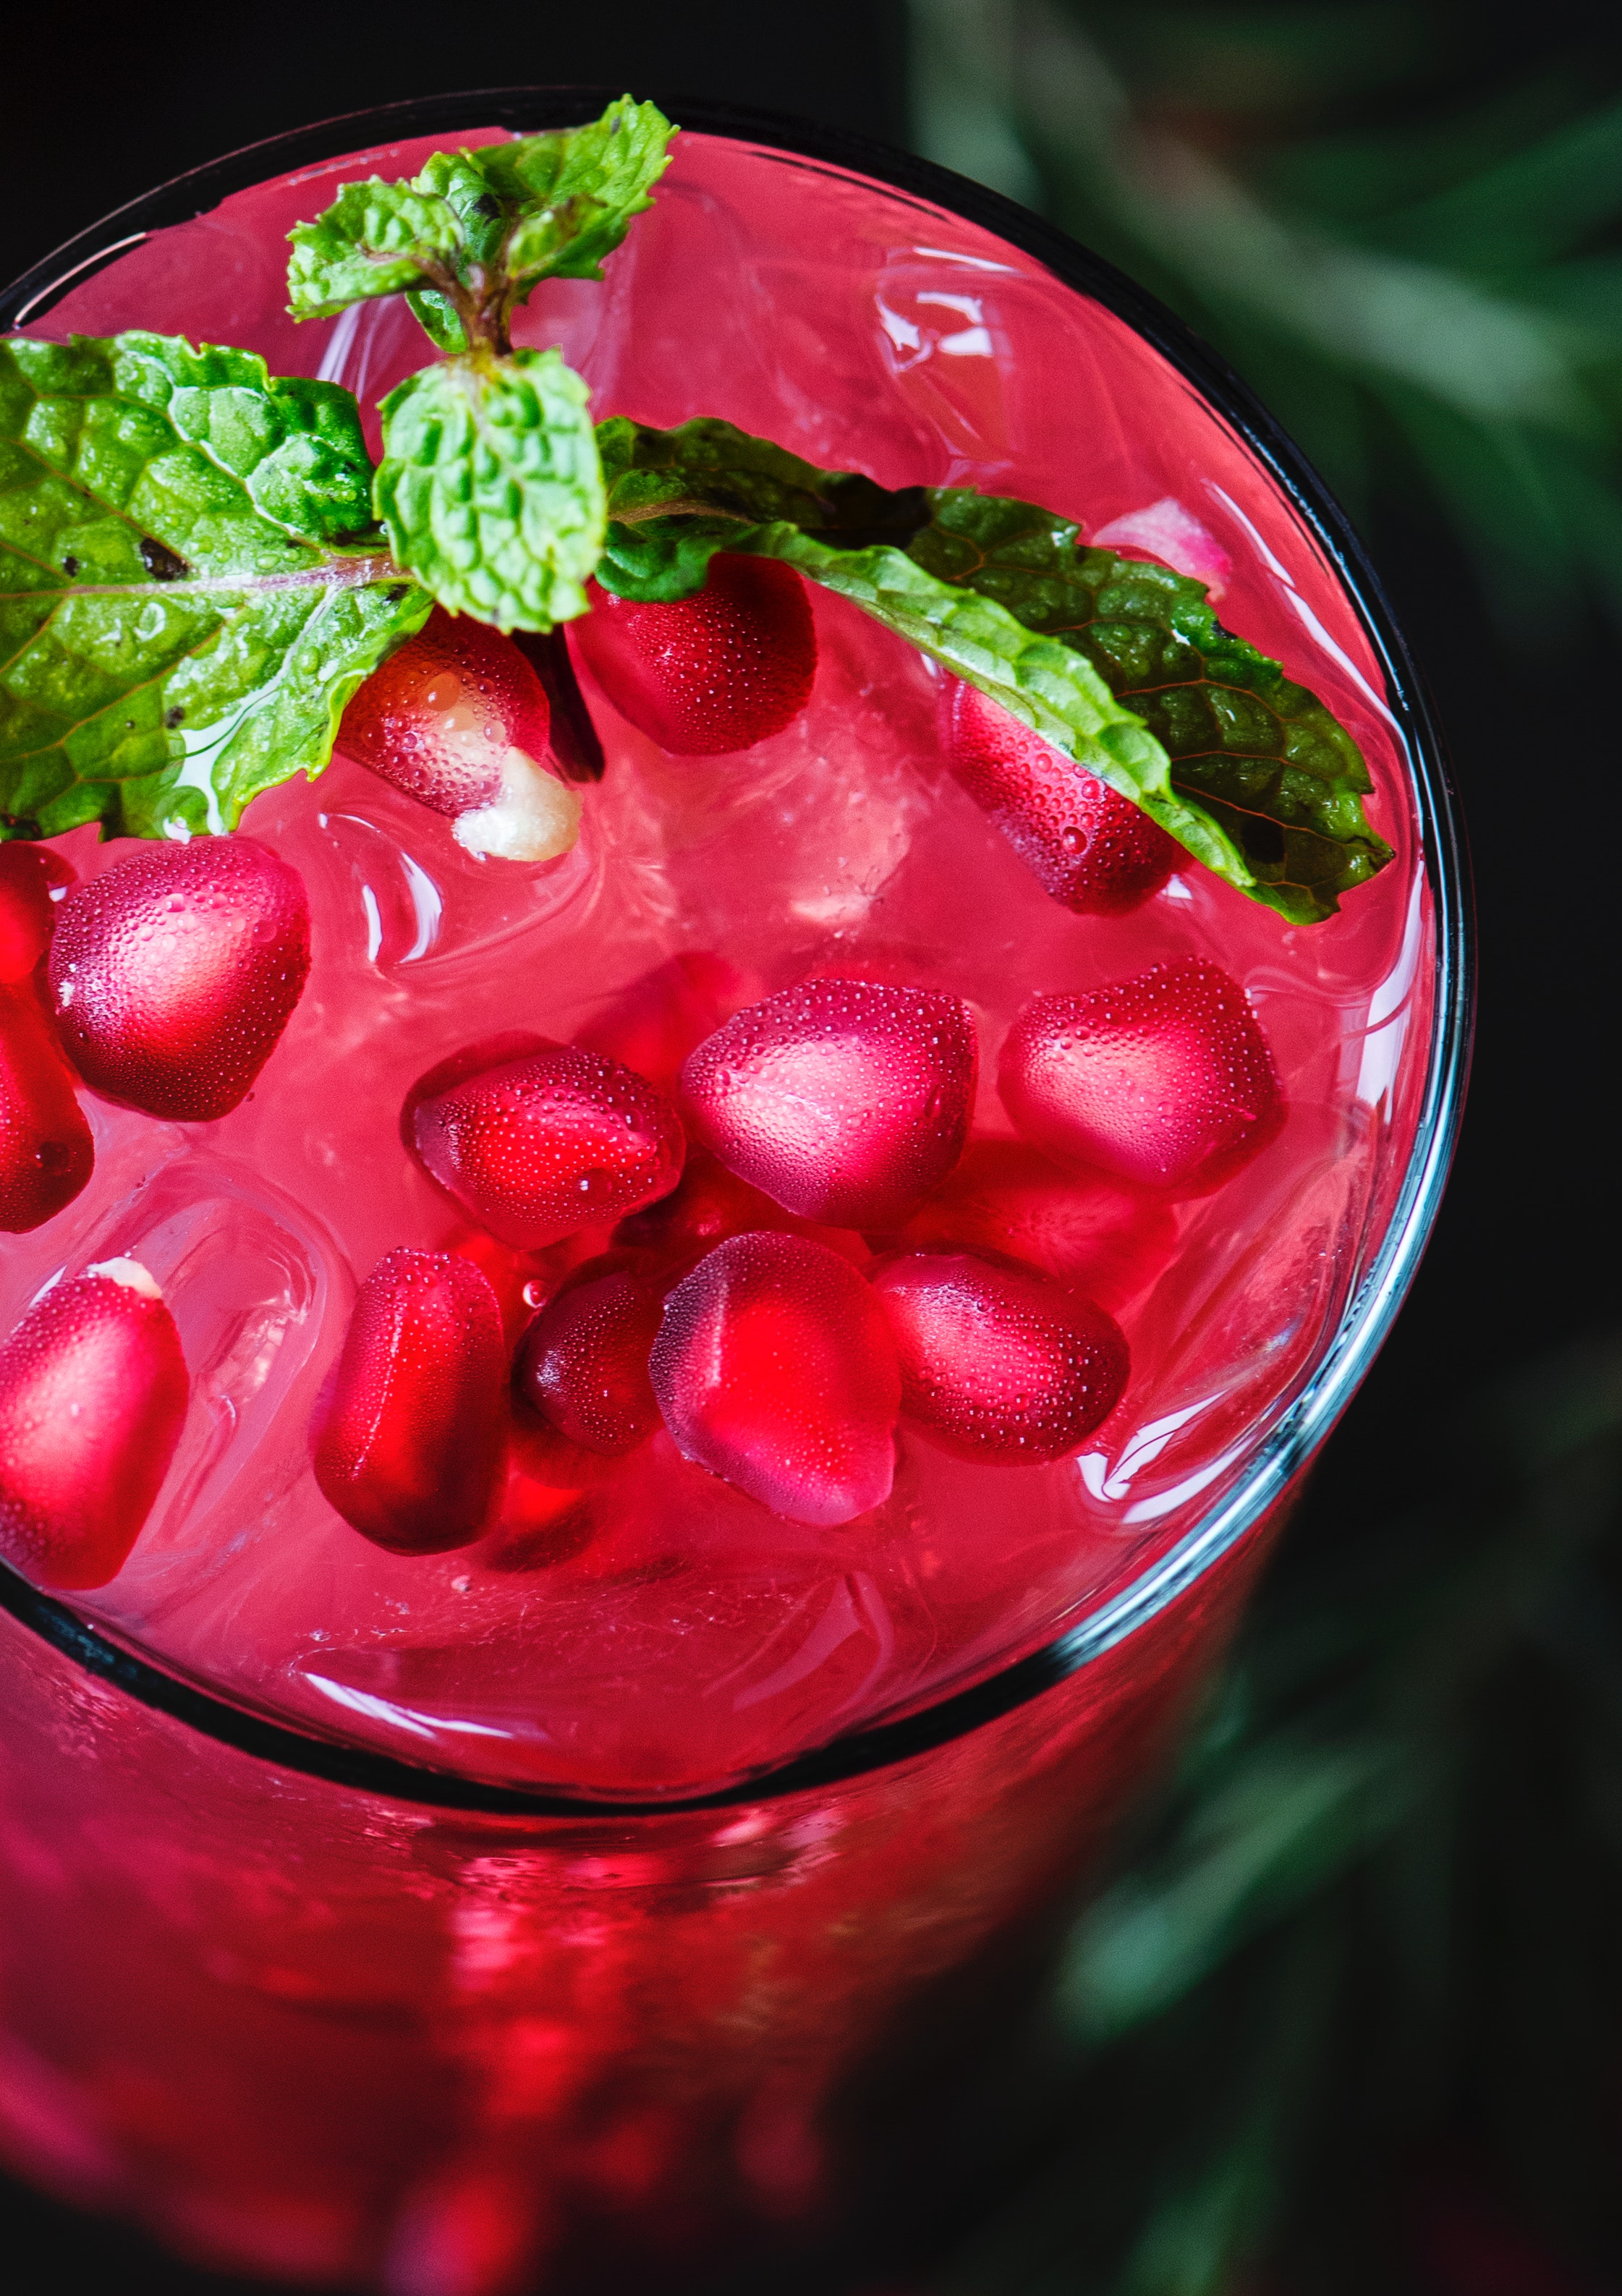
red, food, berry, plant, drink, garnish, fruit, produce, ingredient, vegetable, leaf vegetable, cranberry, dish, cuisine, raspberry, punch, currant, superfood